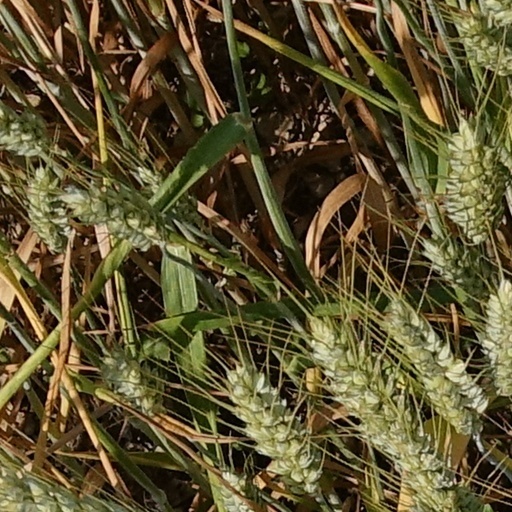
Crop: wheat